Mudgee Post Office

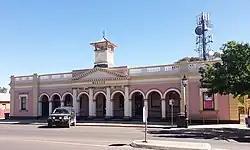

Mudgee Post Office is a heritage-listed post office at 80 Market Street, Mudgee, Mid-Western Regional Council, New South Wales, Australia. It was designed by Alexander Dawson and built in 1862, with 1902 additions designed by Walter Liberty Vernon. The property is owned by Australia Post. It was added to the New South Wales State Heritage Register on 17 December 1999.